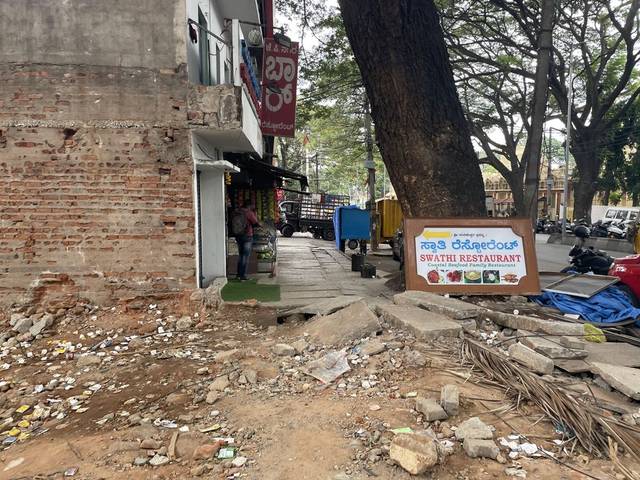
Region: India
Coordinates: 12.911, 77.589